Fear Factory

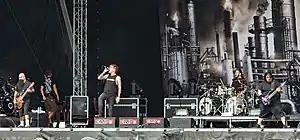
Fear Factory at Elbriot 2016

Fear Factory is an American industrial metal band formed in Los Angeles in 1989. Throughout the band's career, they have released ten full-length albums and have evolved through a succession of sounds, all in their main style of industrial metal. Over the years, Fear Factory has seen frequent changes in its lineup, with lead vocalist Burton C. Bell being the only consistent member for 31 years until his departure in 2020. Guitarist Dino Cazares is the only original member still in the band.